Milecastle 53

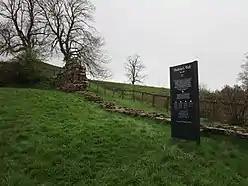
Hadrian's Wall at Hare Hill, just west of the site of Milecastle 53

Milecastle 53 (Banks Burn) was a milecastle on Hadrian's Wall.